Courchamp

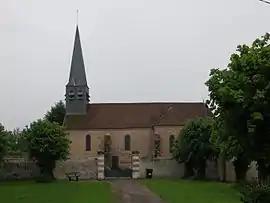
The church in Courchamp

Courchamp is a commune in the Seine-et-Marne department in the Île-de-France region in north-central France.